Anatoli Granovsky

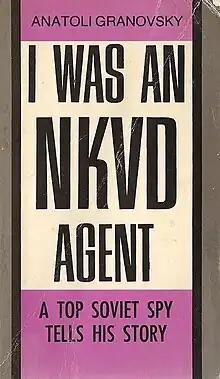
1982 paperback version of Granovsky's autobiographical book

Granovsky was born in Ukraine in January 1922. In his youth, his family lived in the House on the Embankment; his best friend was Djelal ed-Din Korkmasov's son Erik. After his father was arrested by the OGPU on November 6, 1937, Granovsky's mother and siblings lived in social isolation and abject poverty, shunned by their neighbors in their Moscow apartment building. Though at first unable to find work, the teenage Granovsky was eventually hired as a turner's assistant in March 1938 through the help of (who was himself arrested not long after). In May, however, he was repeatedly questioned by the NKVD about his supervisor. The NKVD apparently wondered why the supervisor would give a job to the son of a man accused of crimes against the State. As a result of the interrogations Granovsky was fired, and in October 1938, his family moved from the apartment building to a room in a ramshackle house.